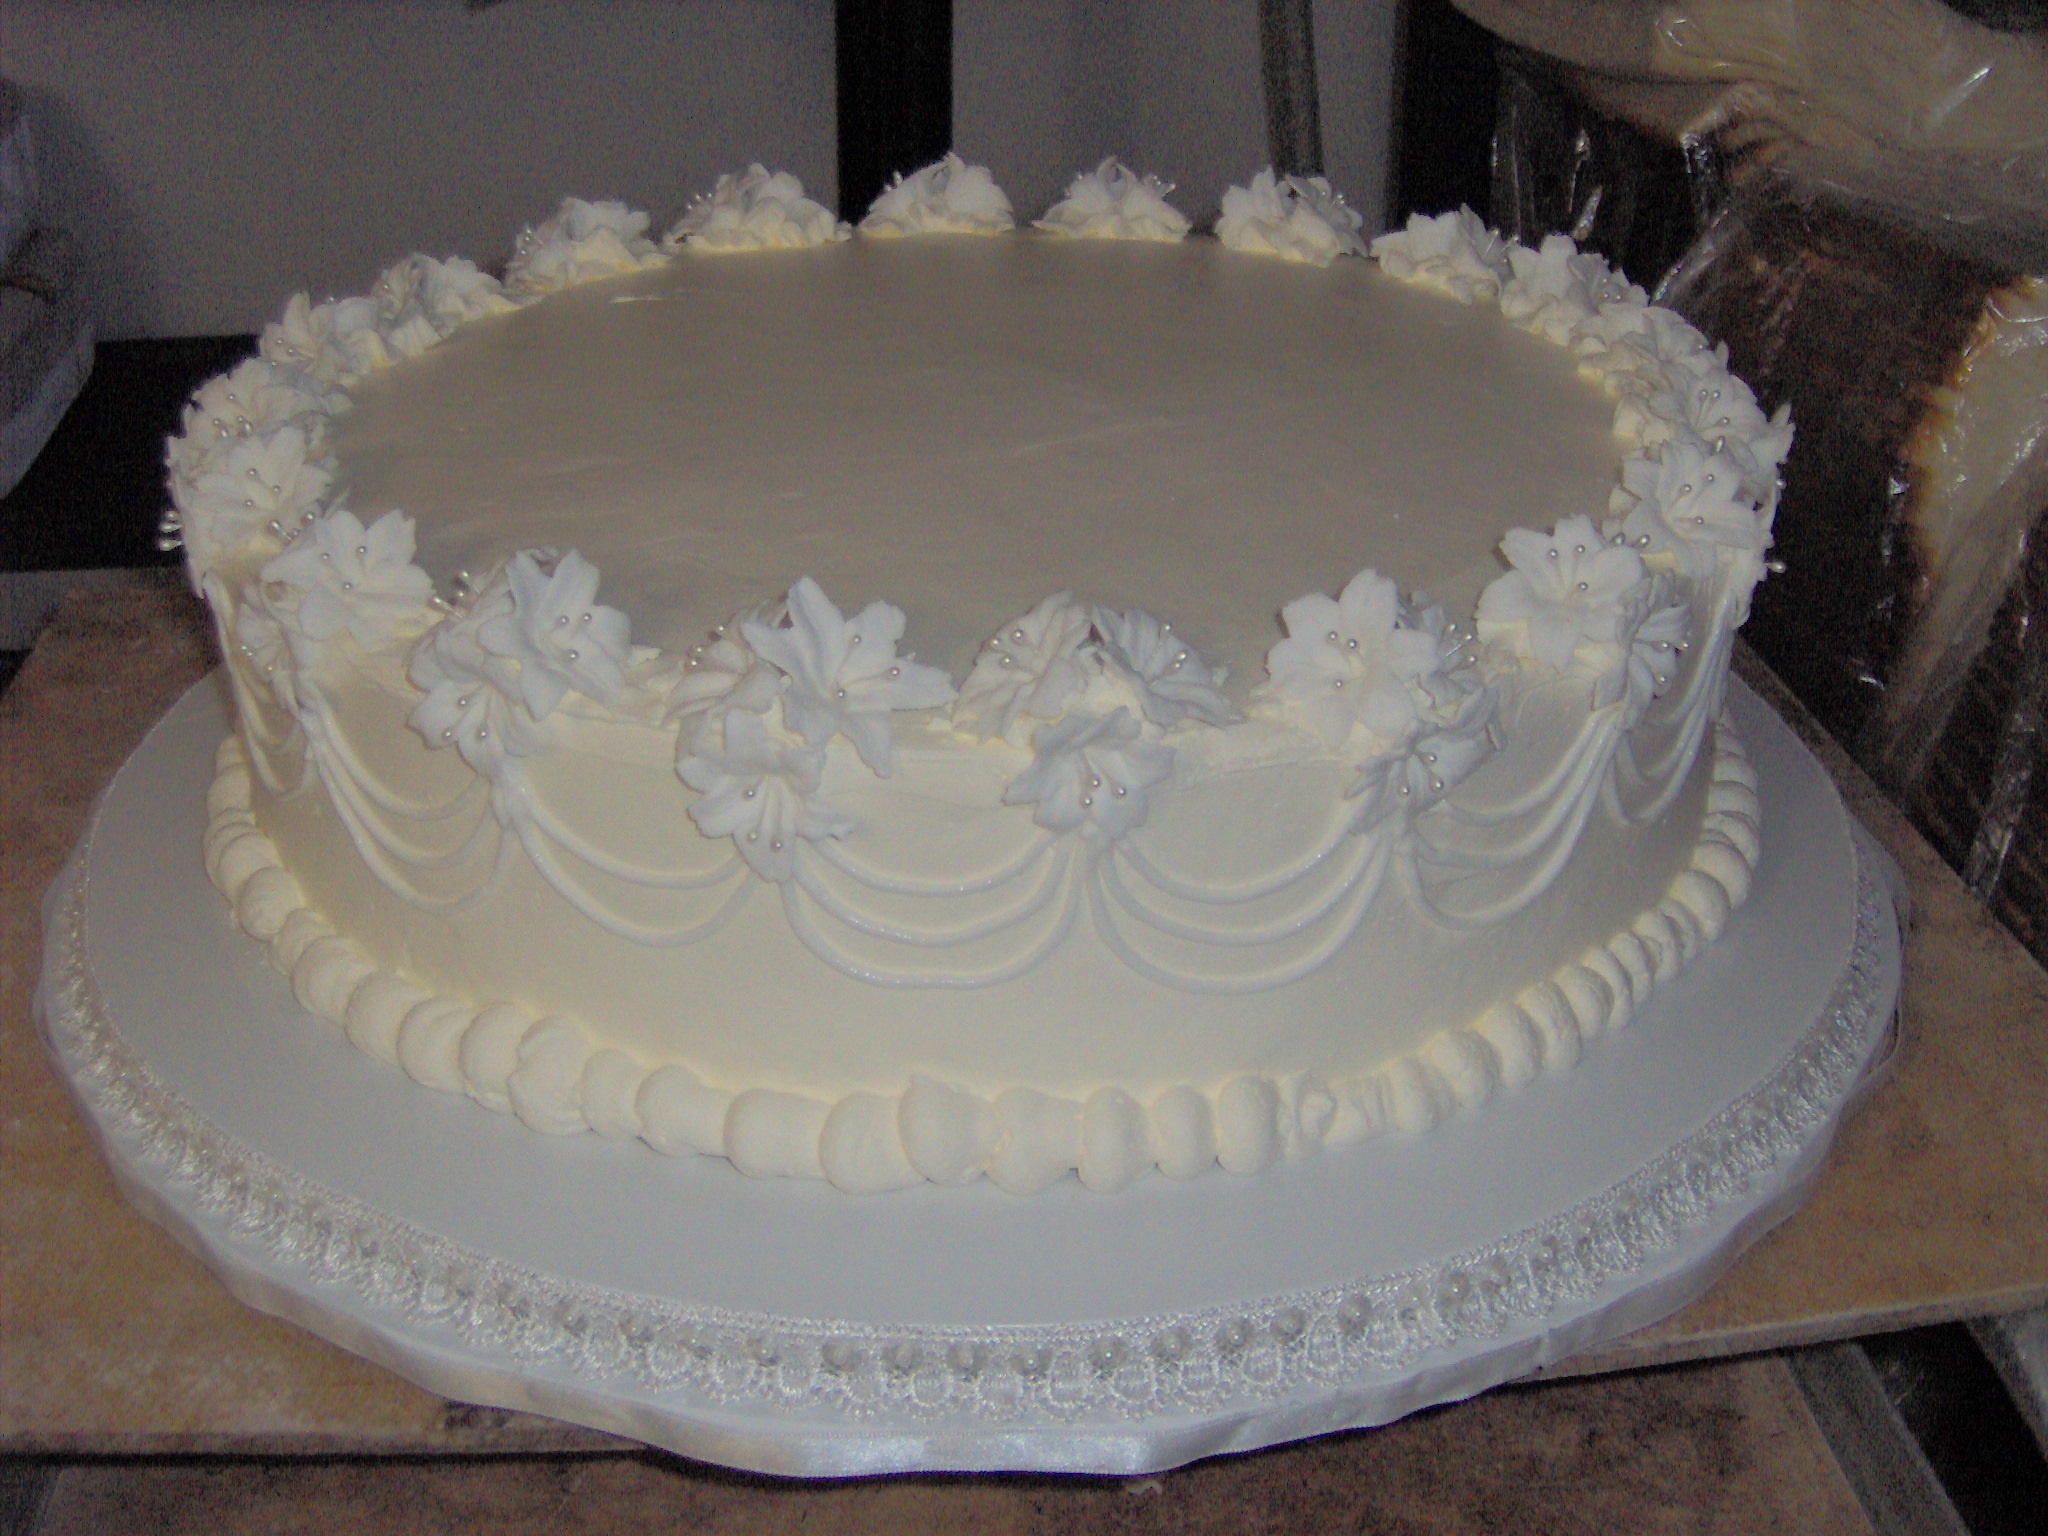
celebration, food, dessert, cuisine, cake, birthday cake, icing, fondant, birthday, baked goods, wedding cake, torte, sugar paste, buttercream, cake decorating